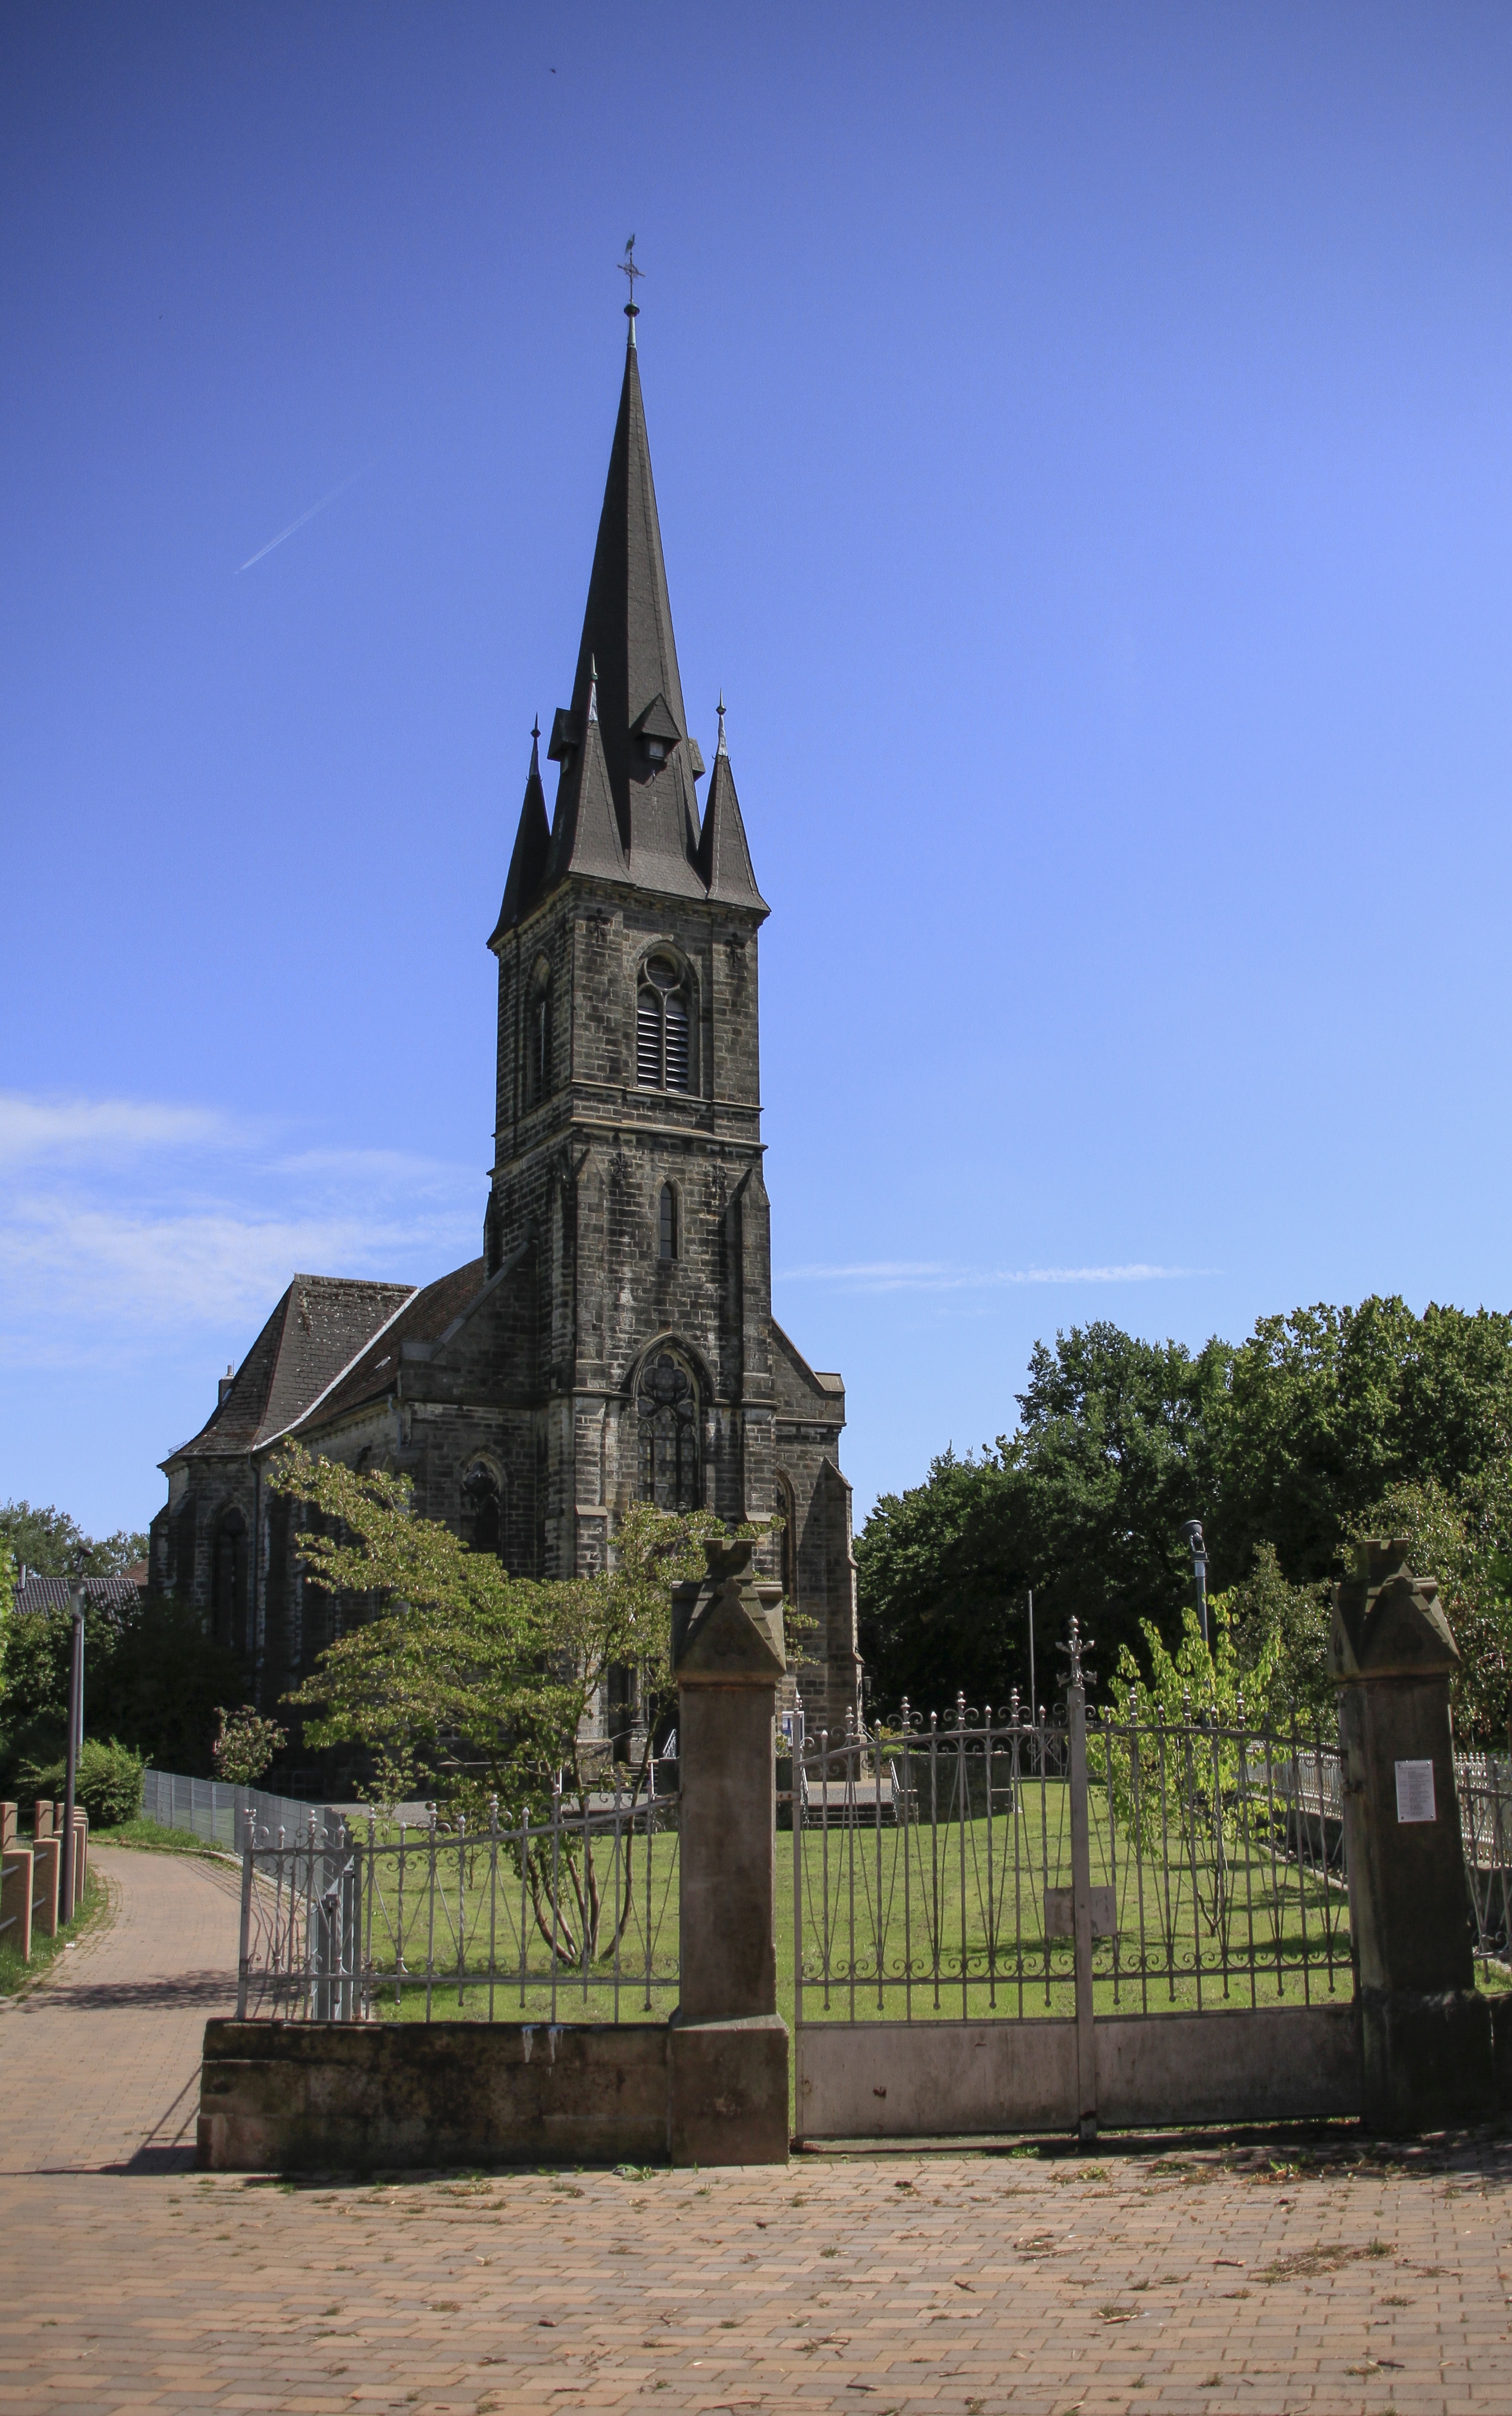
building, monument, summer, landmark, church, chapel, place of worship, spire, steeple, weser, weser uplands, rinteln